Outline of Washington, D.C.

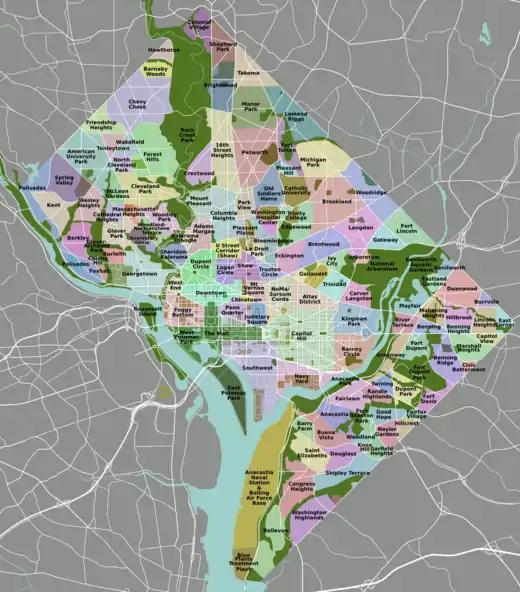
An enlargeable map of the United States District of Columbia

The District of Columbia is divided into eight wards and 37 Advisory Neighborhood Commissions (ANCs) within these wards.